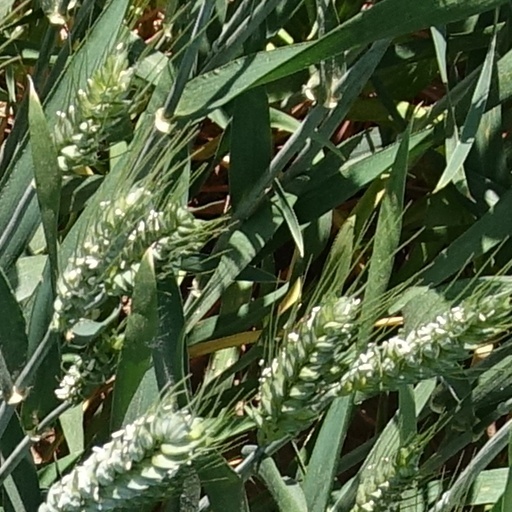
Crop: wheat